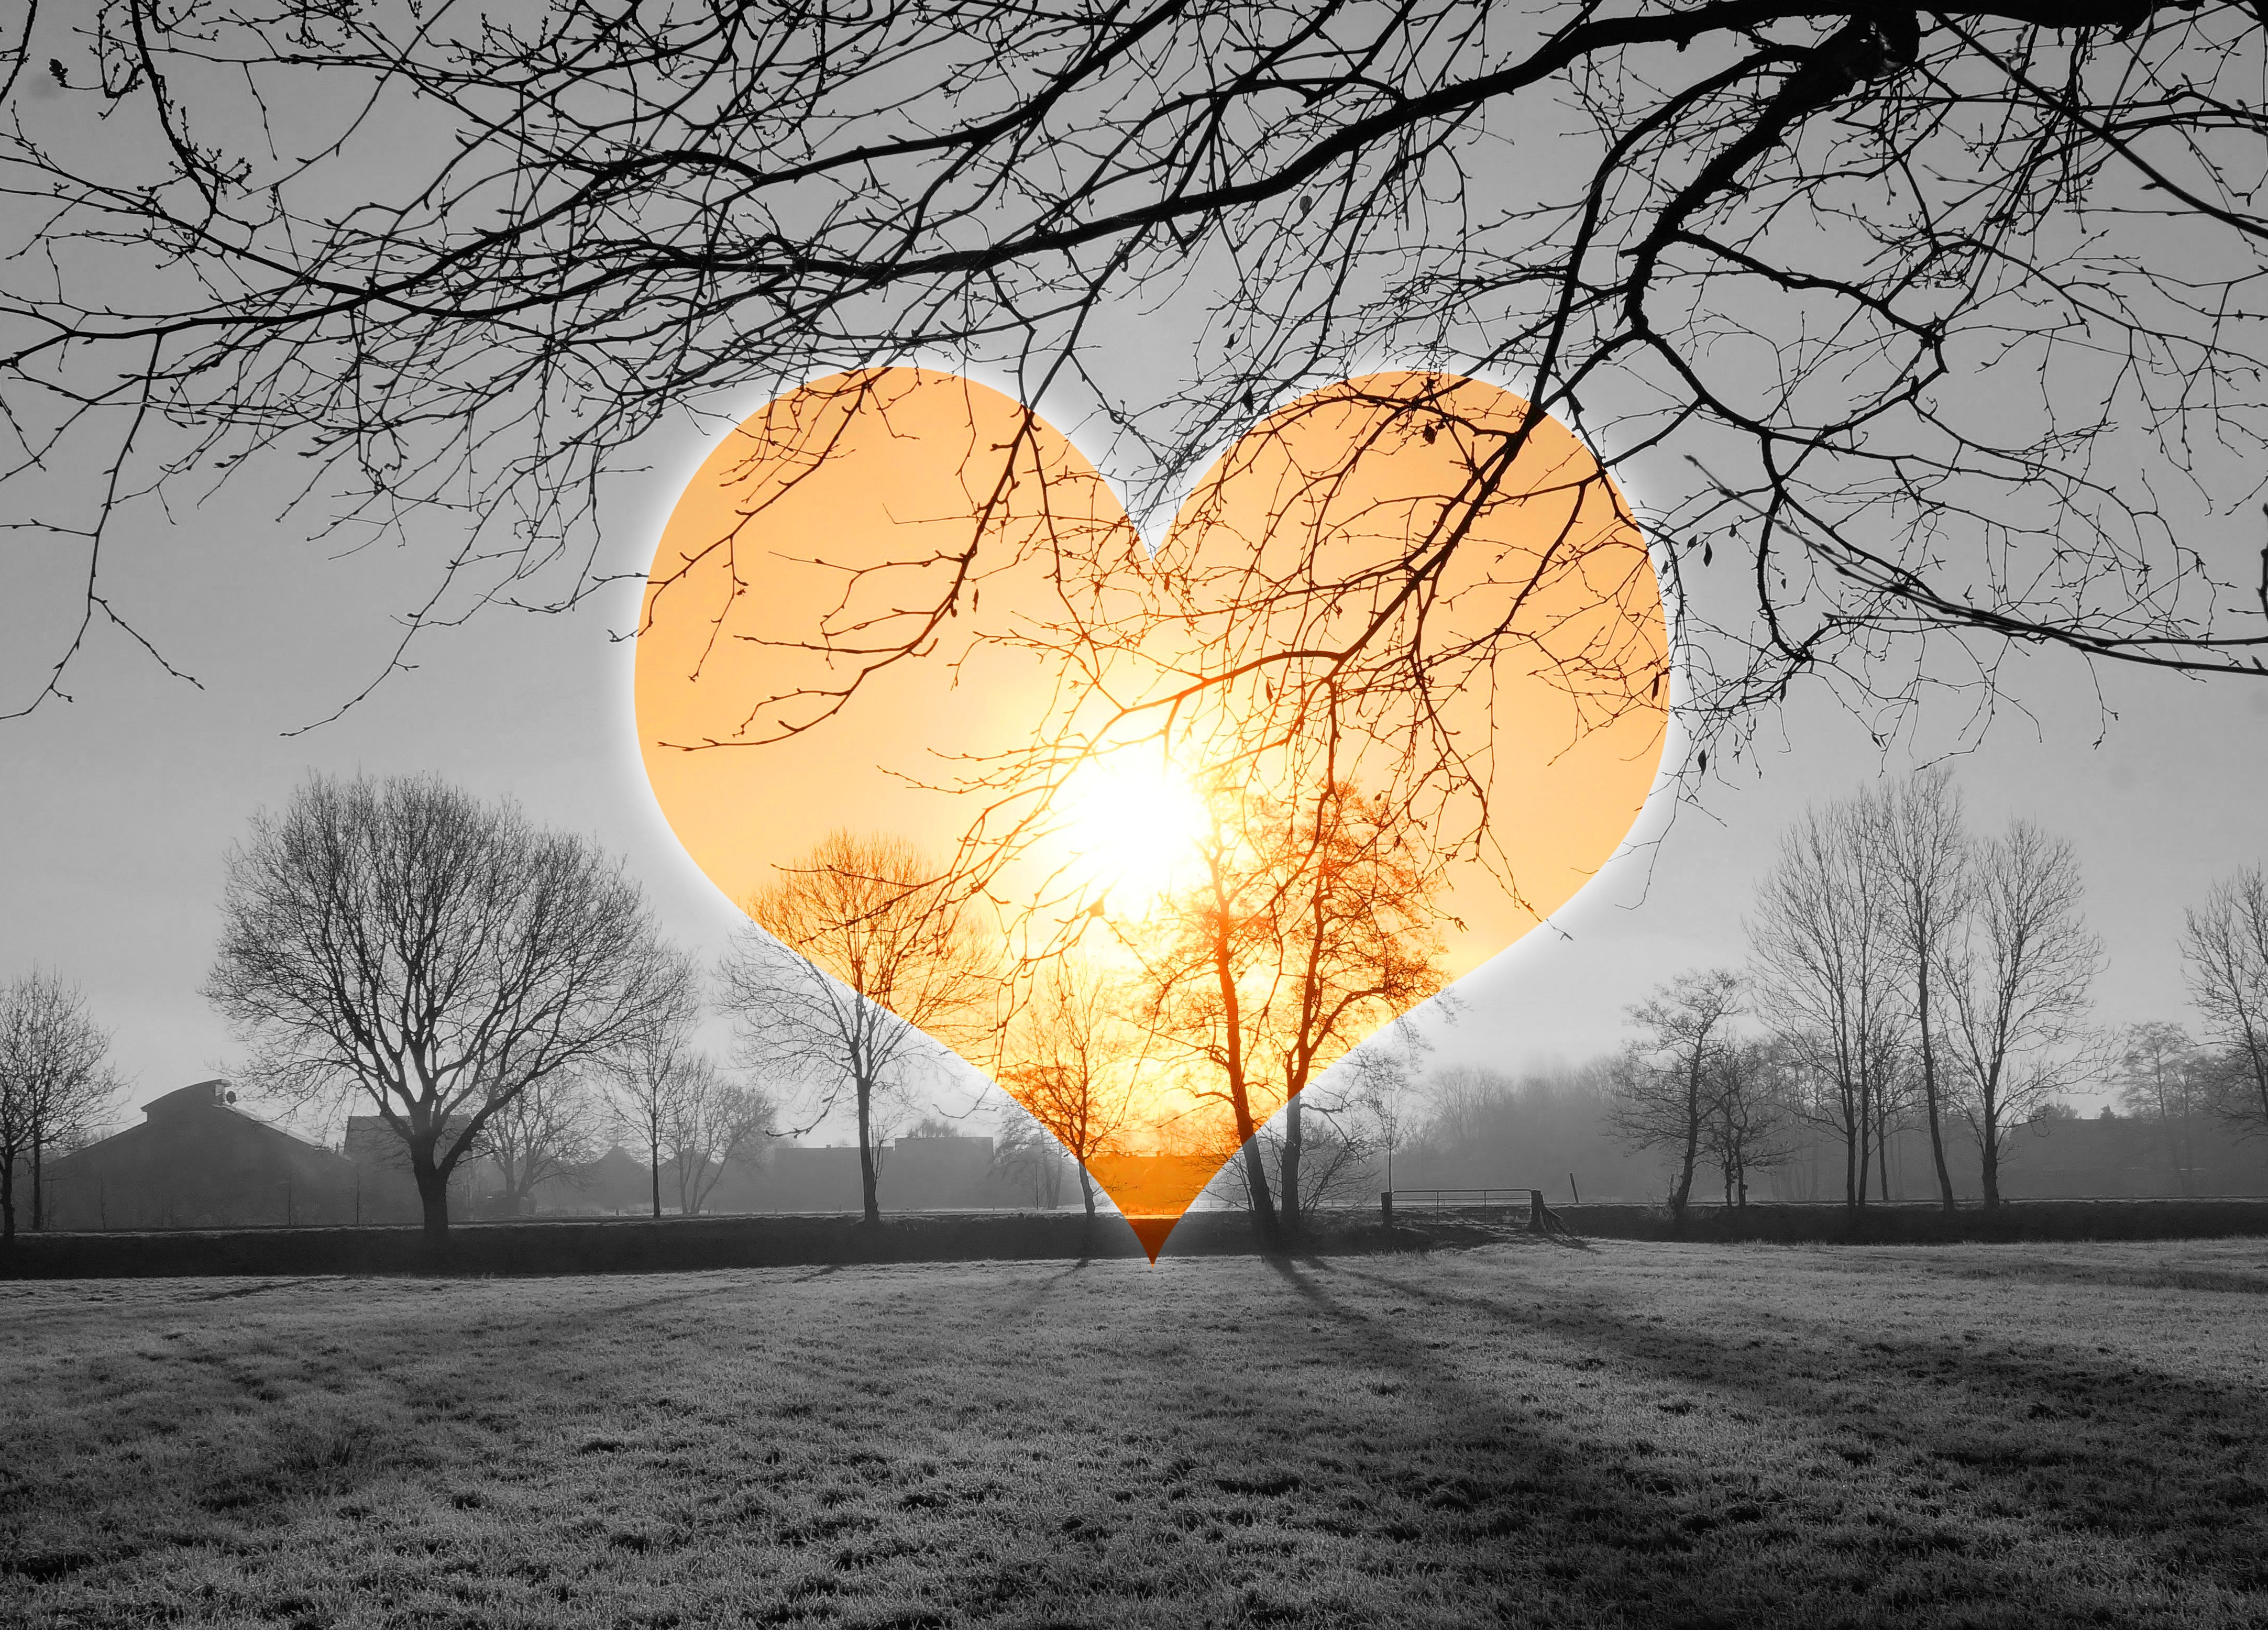
tree, nature, branch, cold, winter, light, cloud, sky, sun, sunrise, sunset, sunlight, morning, frost, dawn, atmosphere, love, heart, evening, reflection, autumn, romantic, frozen, season, iced, shape, hoarfrost, morgenstimmung, morning sun, astronomical object, atmospheric phenomenon, woody plant